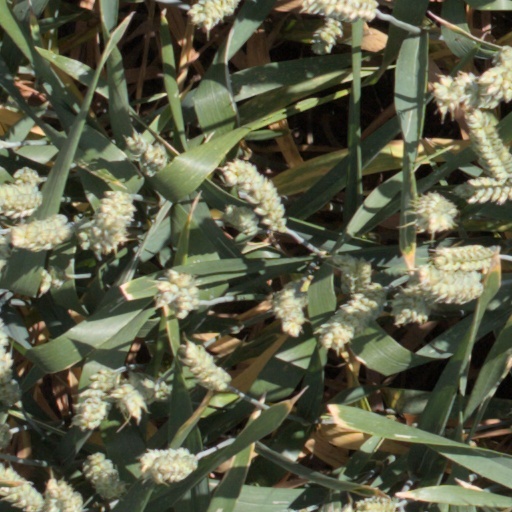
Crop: wheat